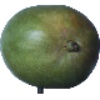
Label: mango